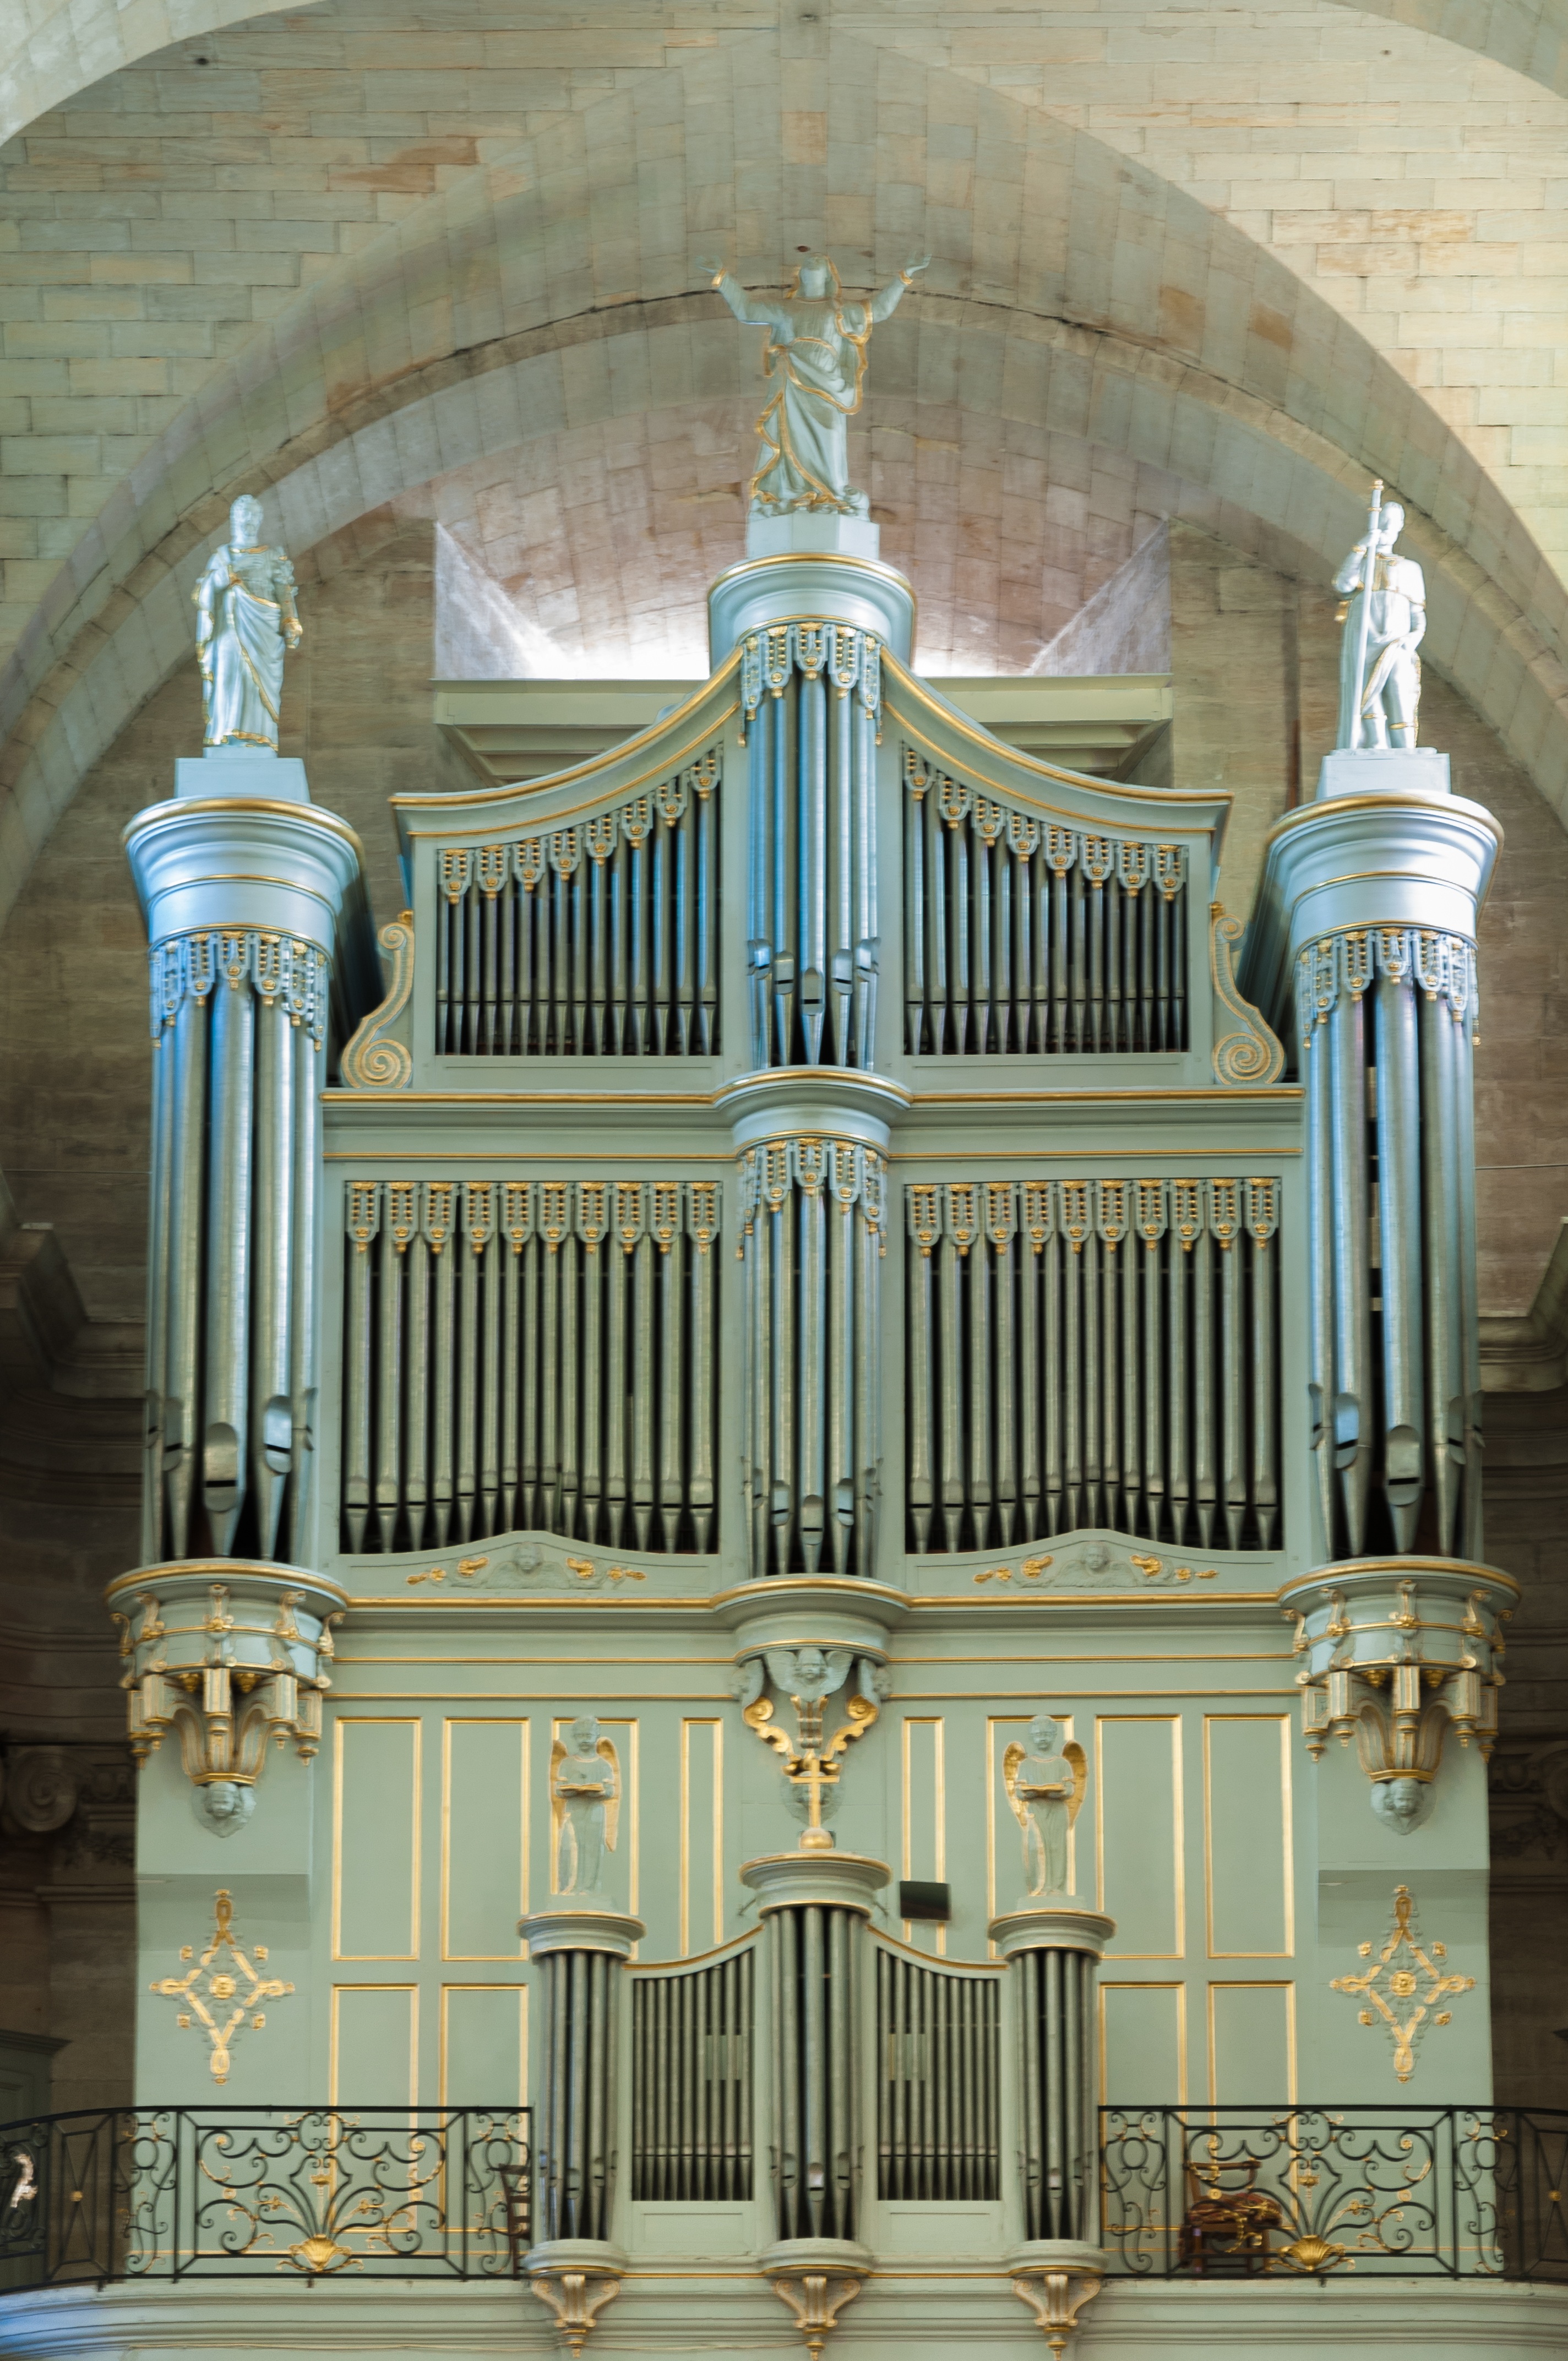
music, keyboard, technology, interior, instrument, church, musical instrument, organ, wind instrument, pipe organ, organ pipe, organs, electronic device, beaucaire, notre dame des apple